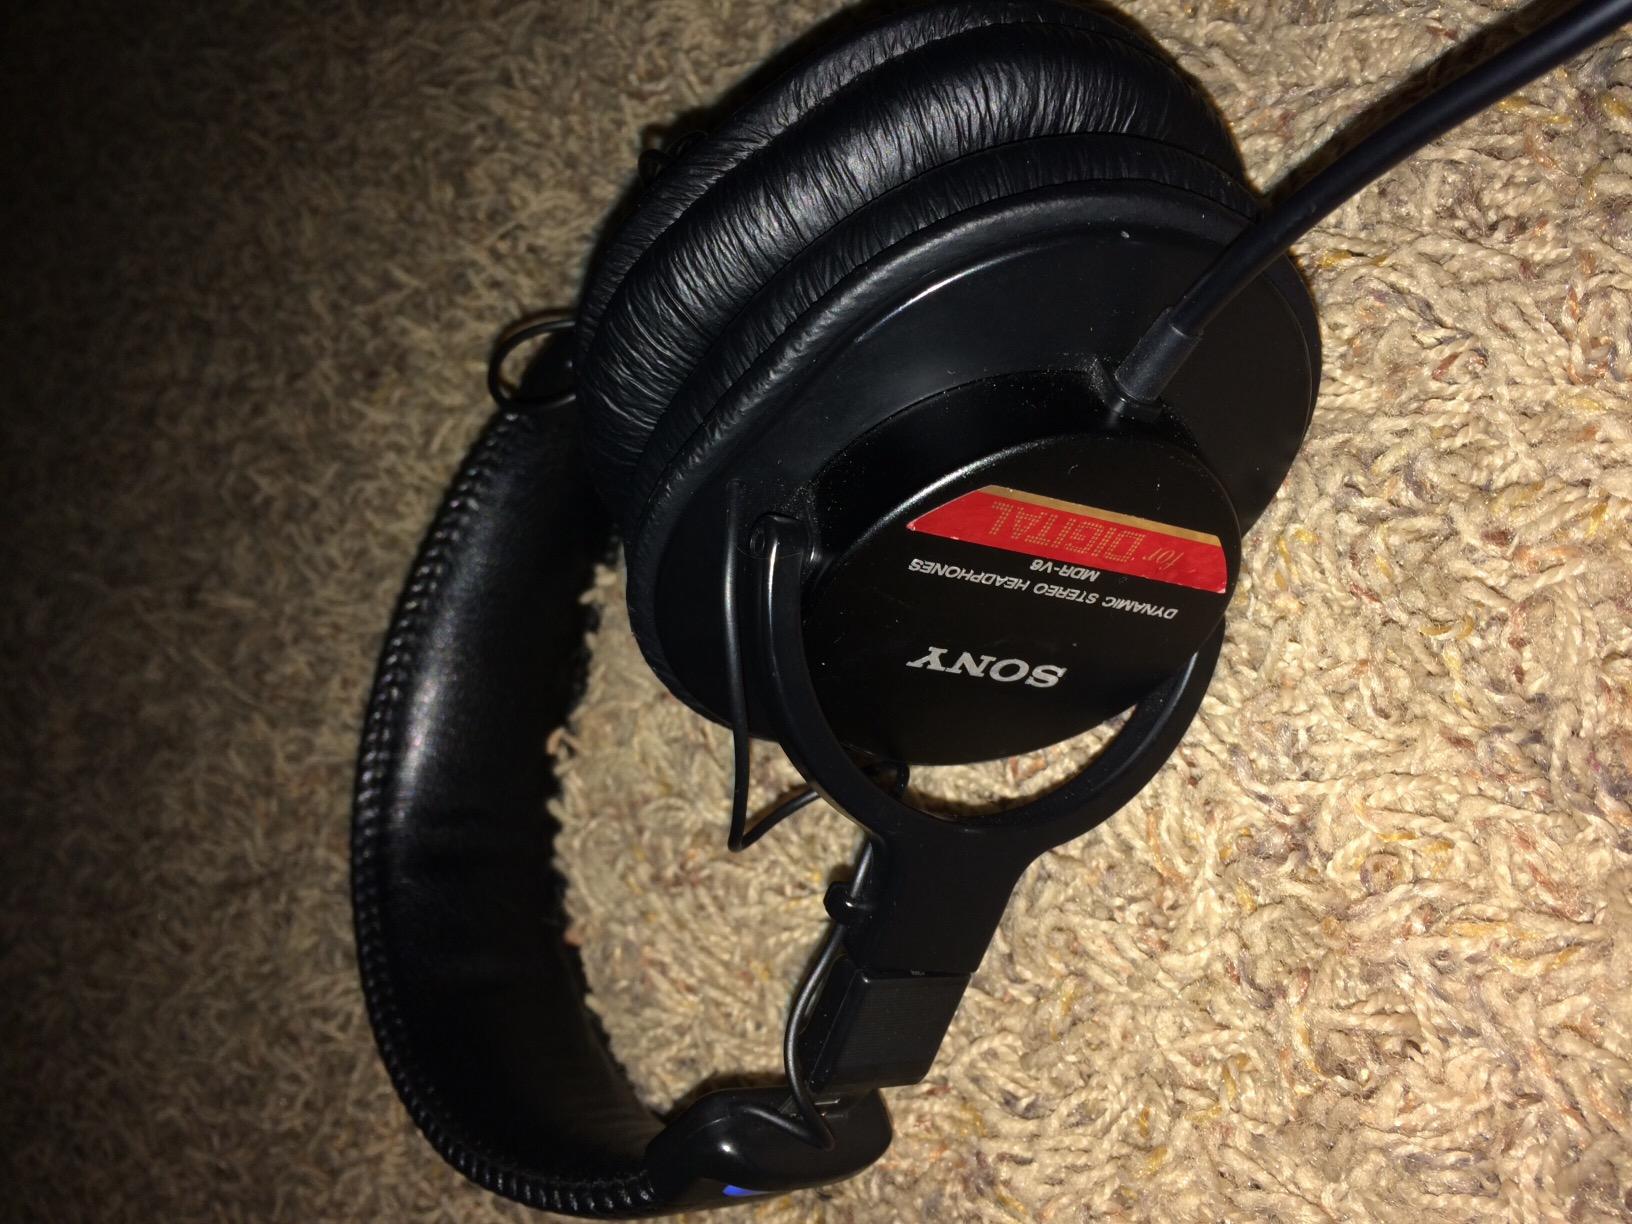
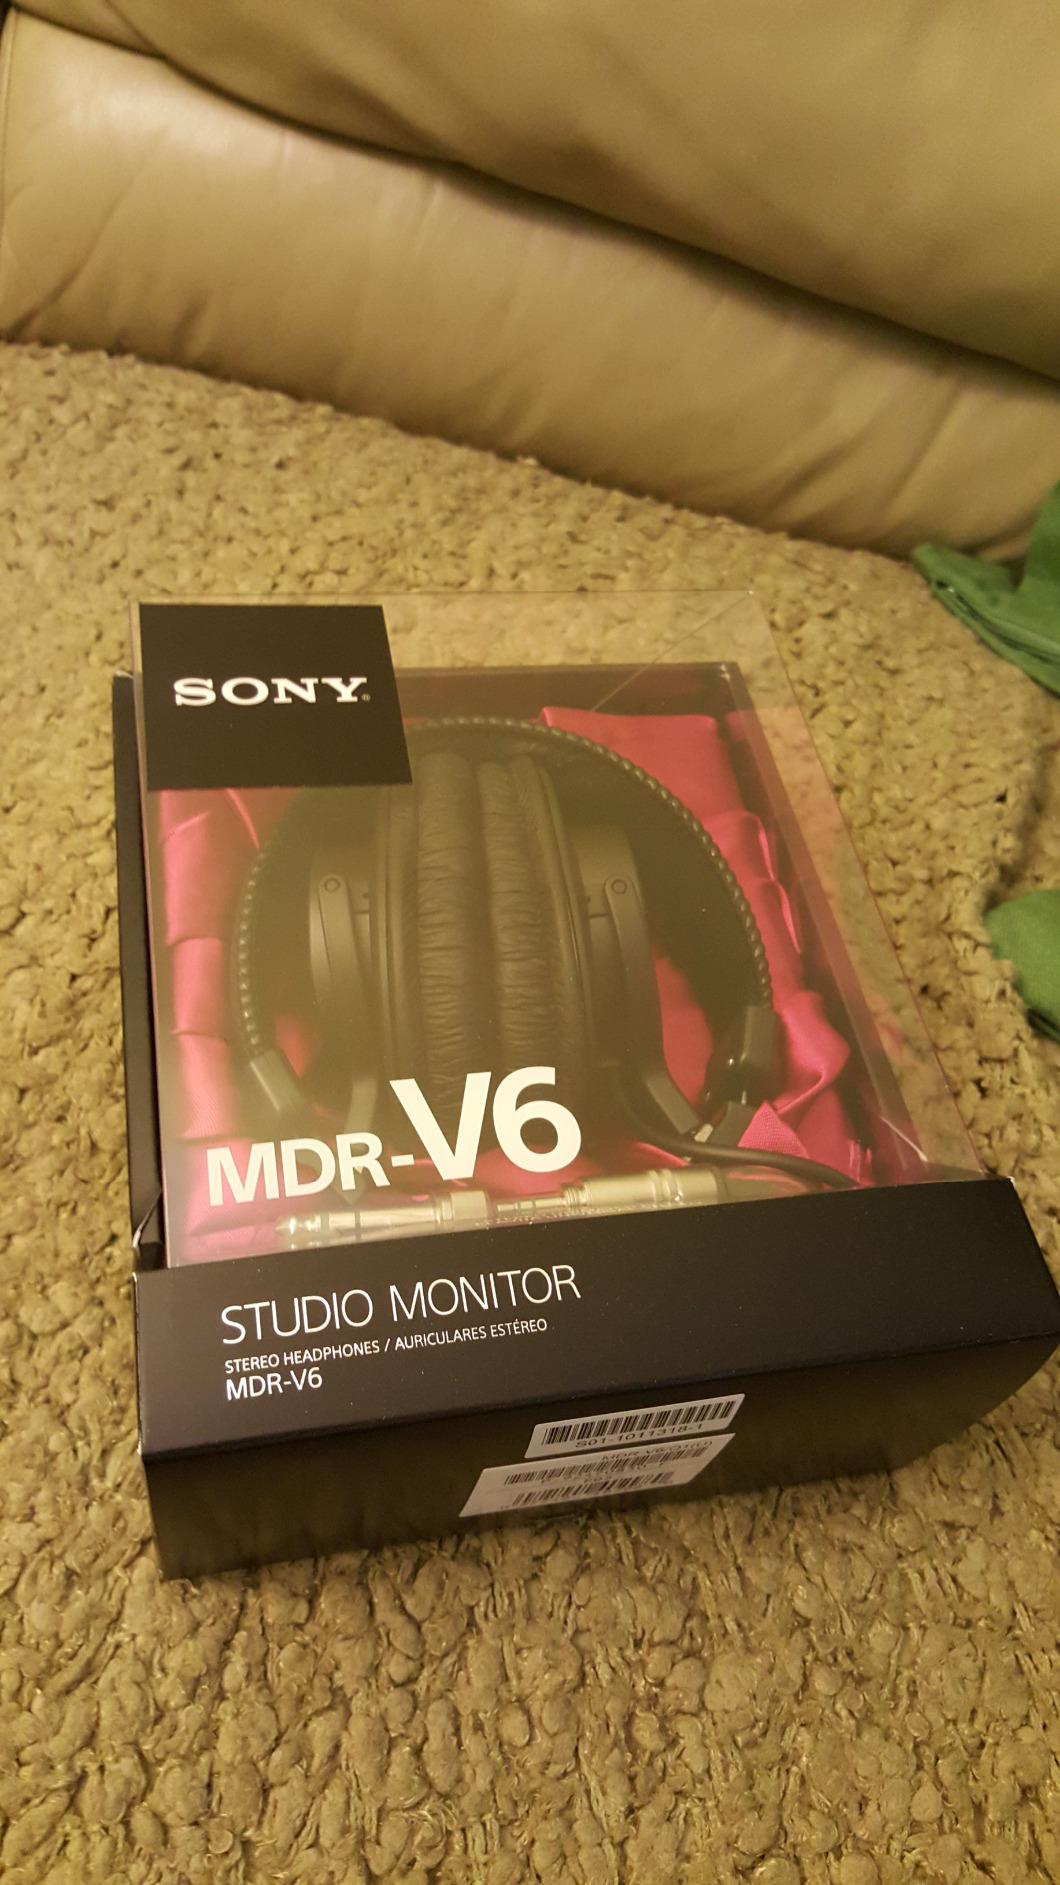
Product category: headphones
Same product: yes